HeadCount

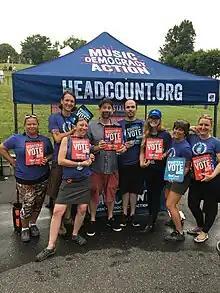
HeadCount tent at Phish concert

Some of HeadCount's higher-profile activity includes the release of public service announcements starring Jay-Z and Dave Matthews, a compilation album featuring Pearl Jam, Wilco and Phish, and various activities involving board member Bob Weir of the Grateful Dead.